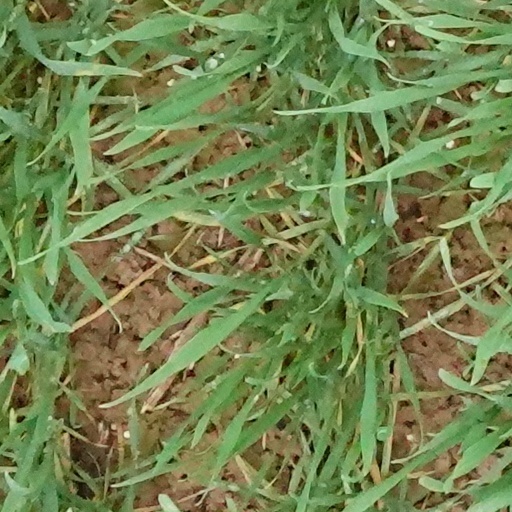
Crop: wheat